Taras Bybyk

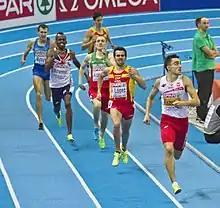
Bybyk (back left) at the European Indoor Championships

Taras Bybyk Igorovych (born 27 March 1992) is a Ukrainian male track and field athlete who competes in the 400 metres and 800 metres.